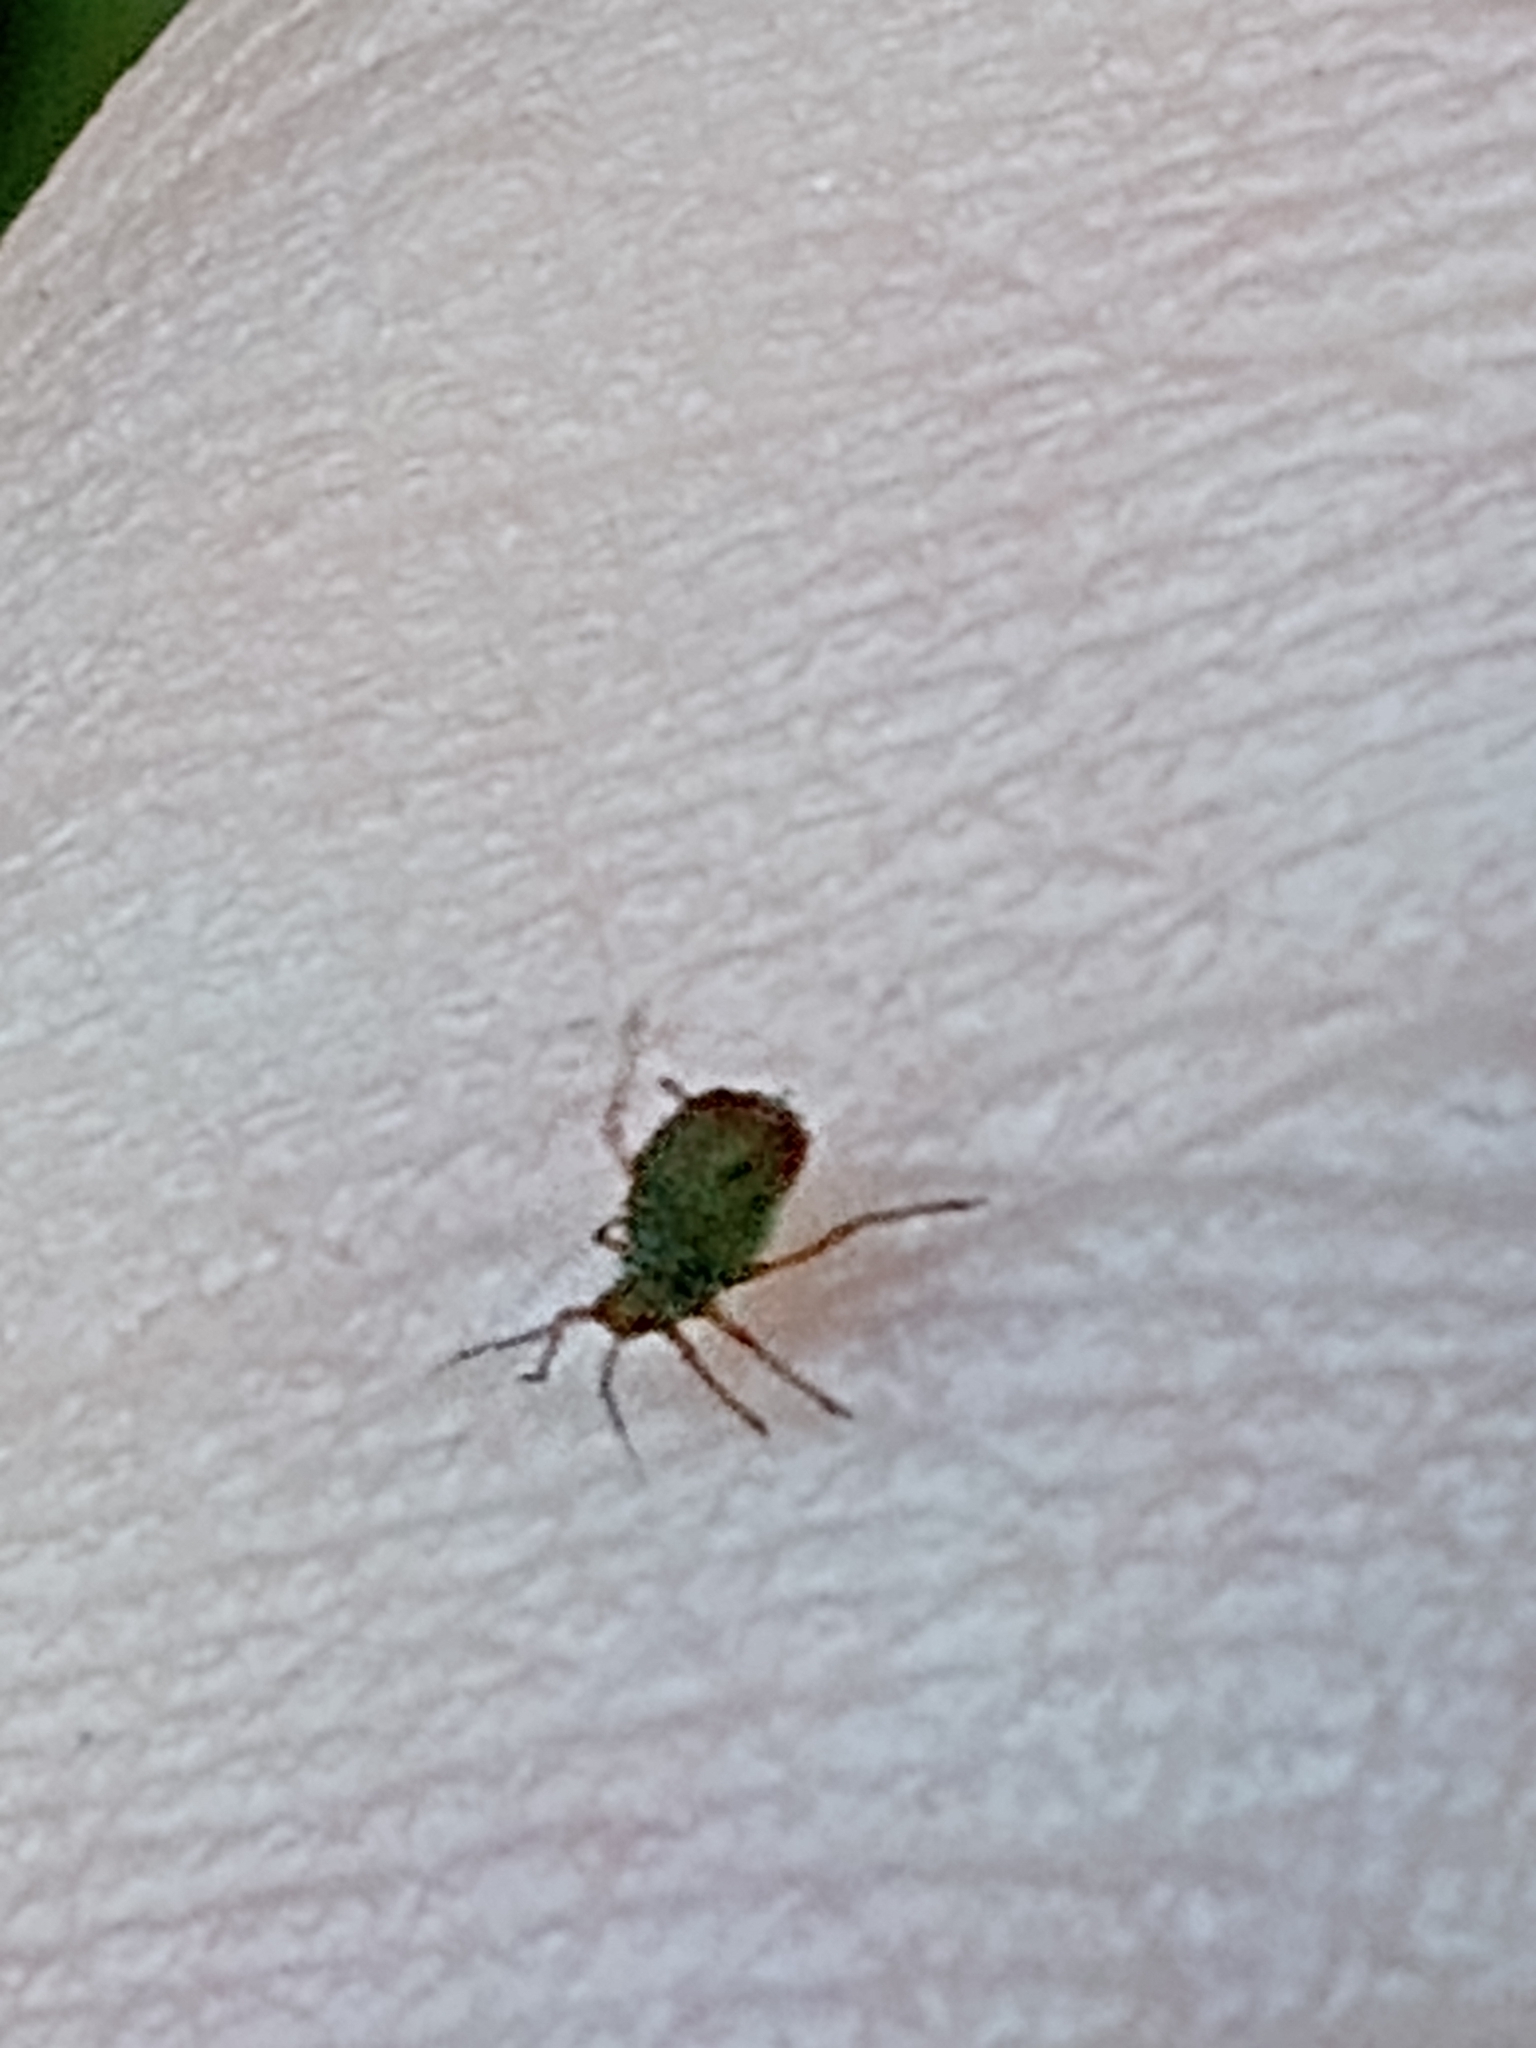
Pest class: bird_cherry_oat_aphid